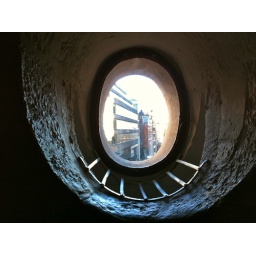
View from a window near the base of The Monument.